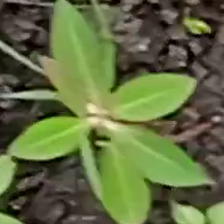
Weed species: Moti_dudhi(Euphorbia_geneculata_L)